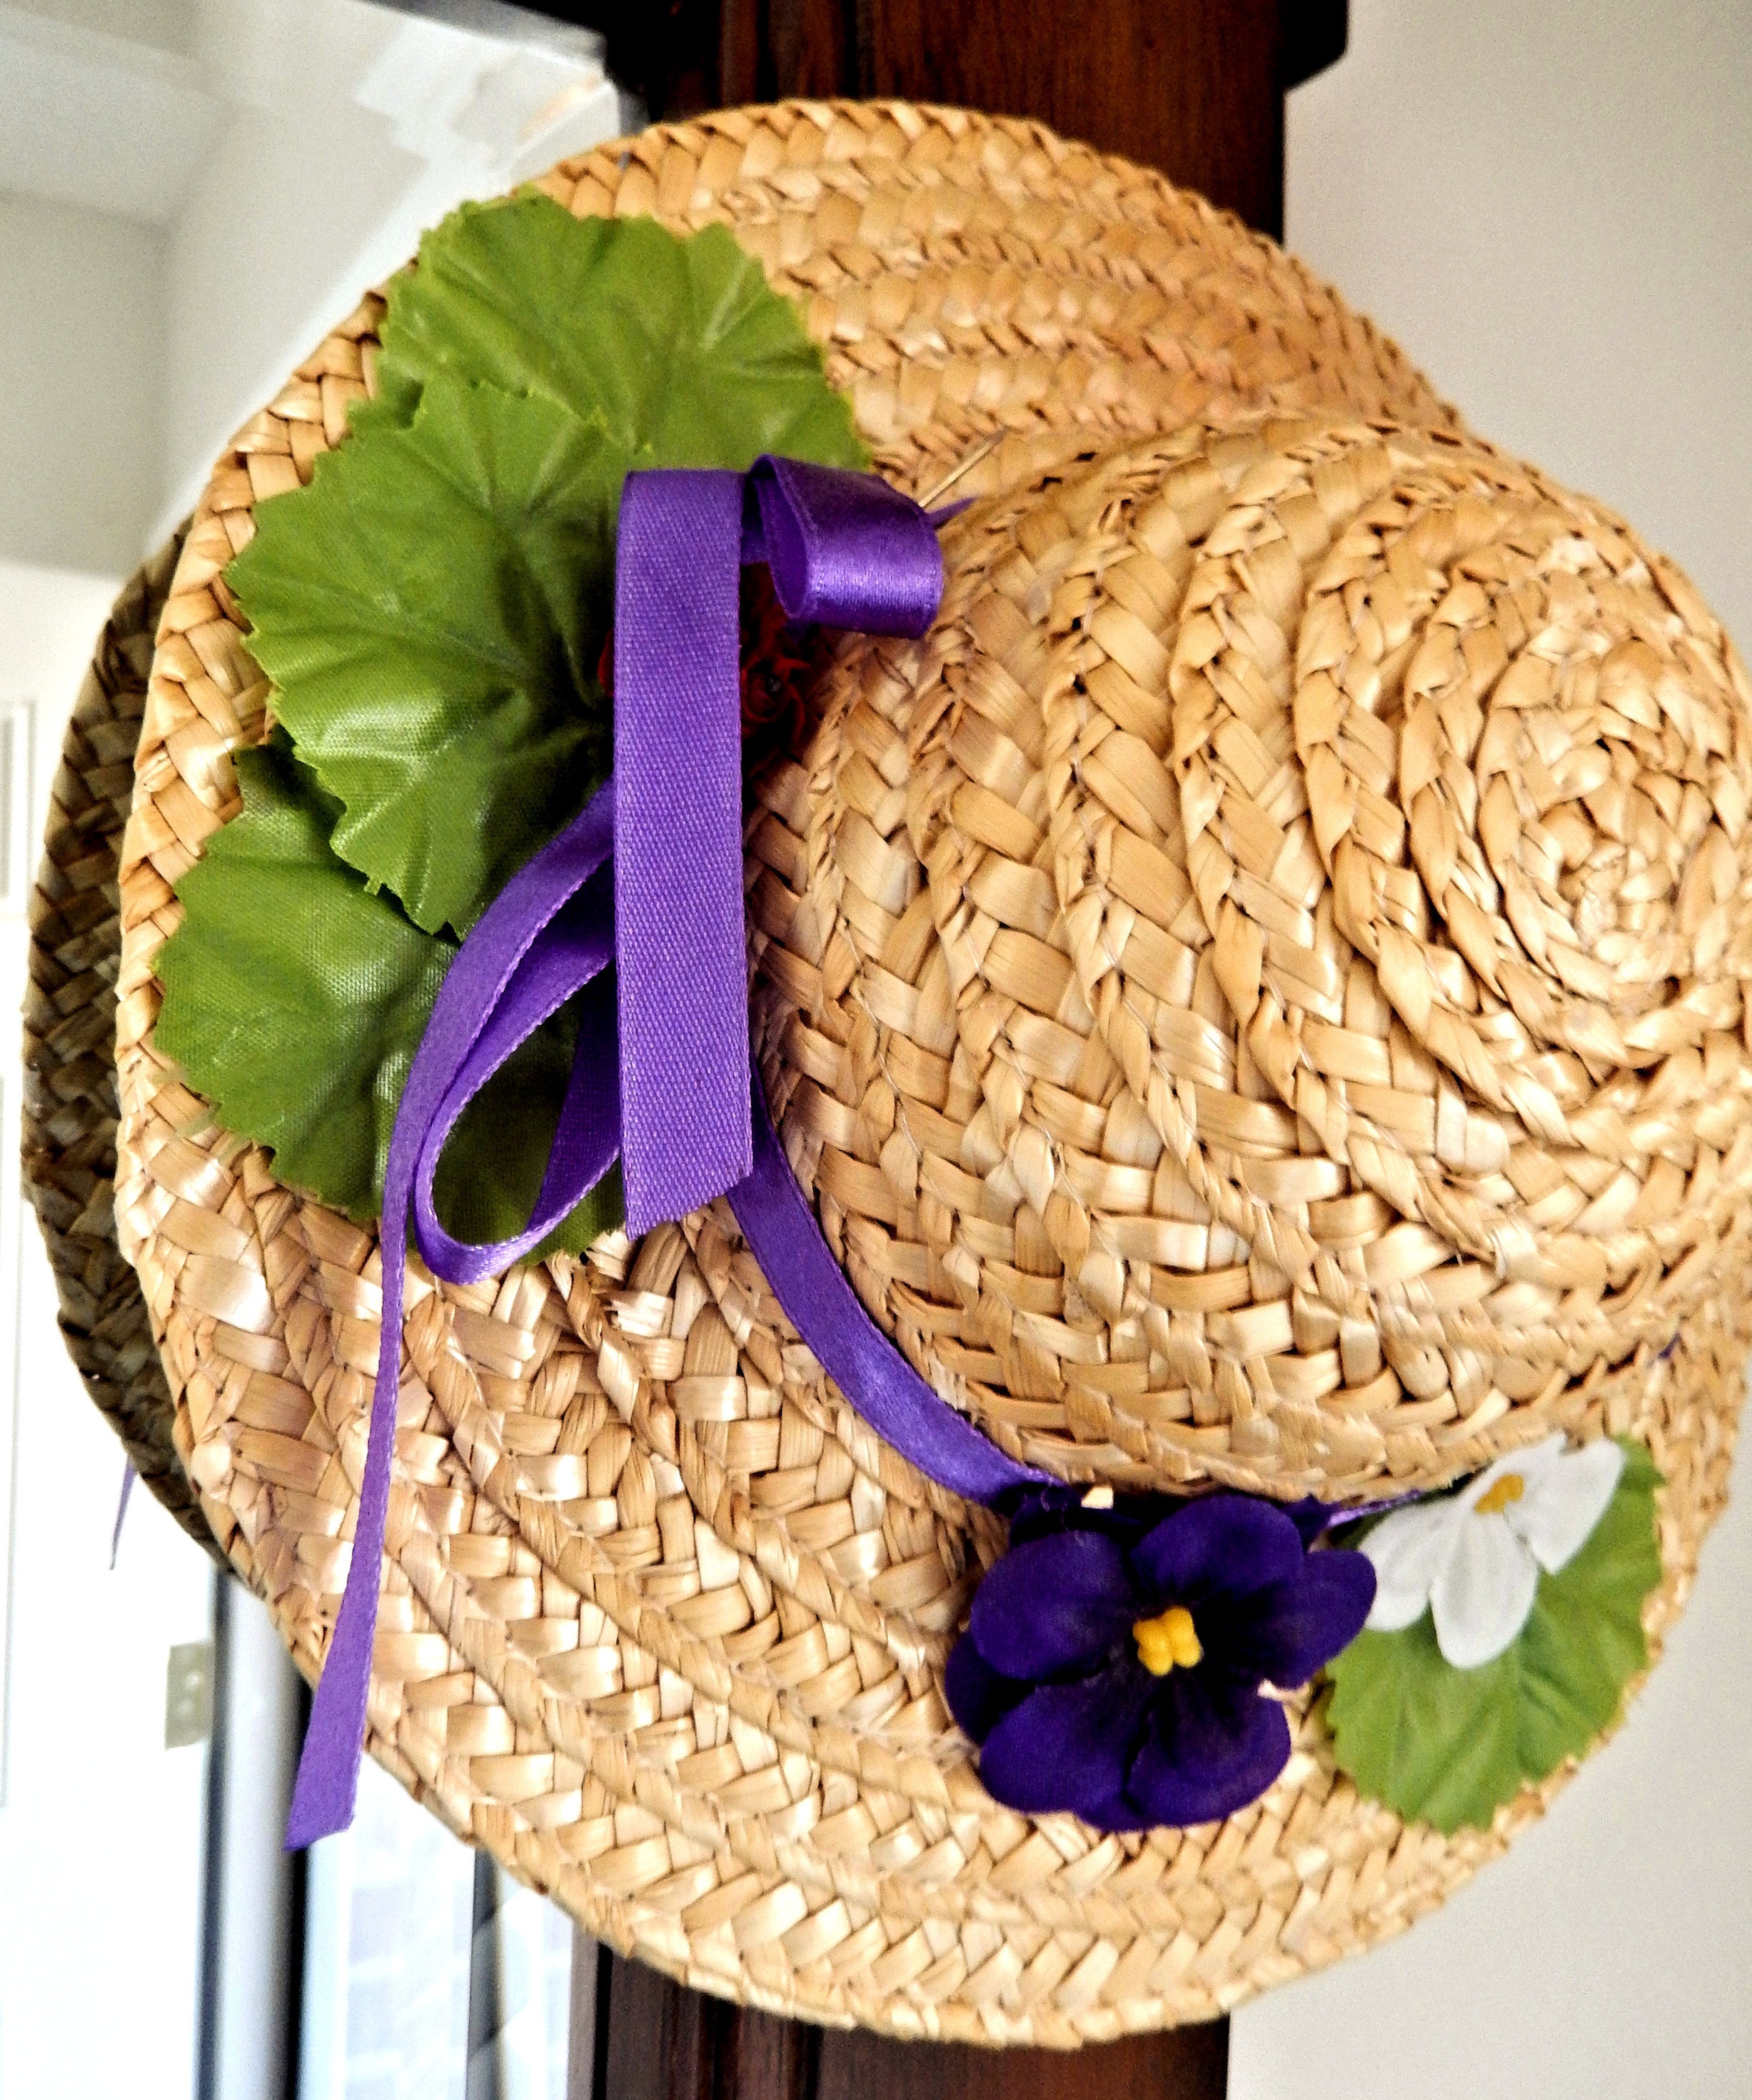
flower, food, produce, furniture, agriculture, basket, miniature, fun, decorative, straw, grass family, woven hat